Out of the Ruins (film)

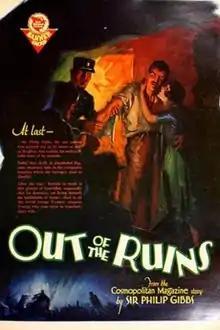

Out of the Ruins is a lost 1928 silent film drama produced and distributed by First National Pictures. John Francis Dillon directed and Richard Barthelmess stars.